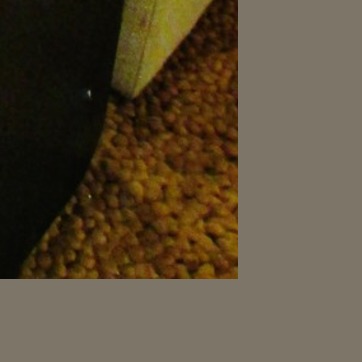
Material: carpet